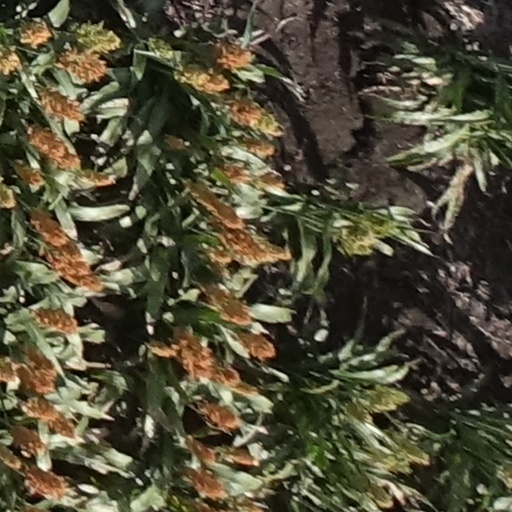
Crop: sorghum